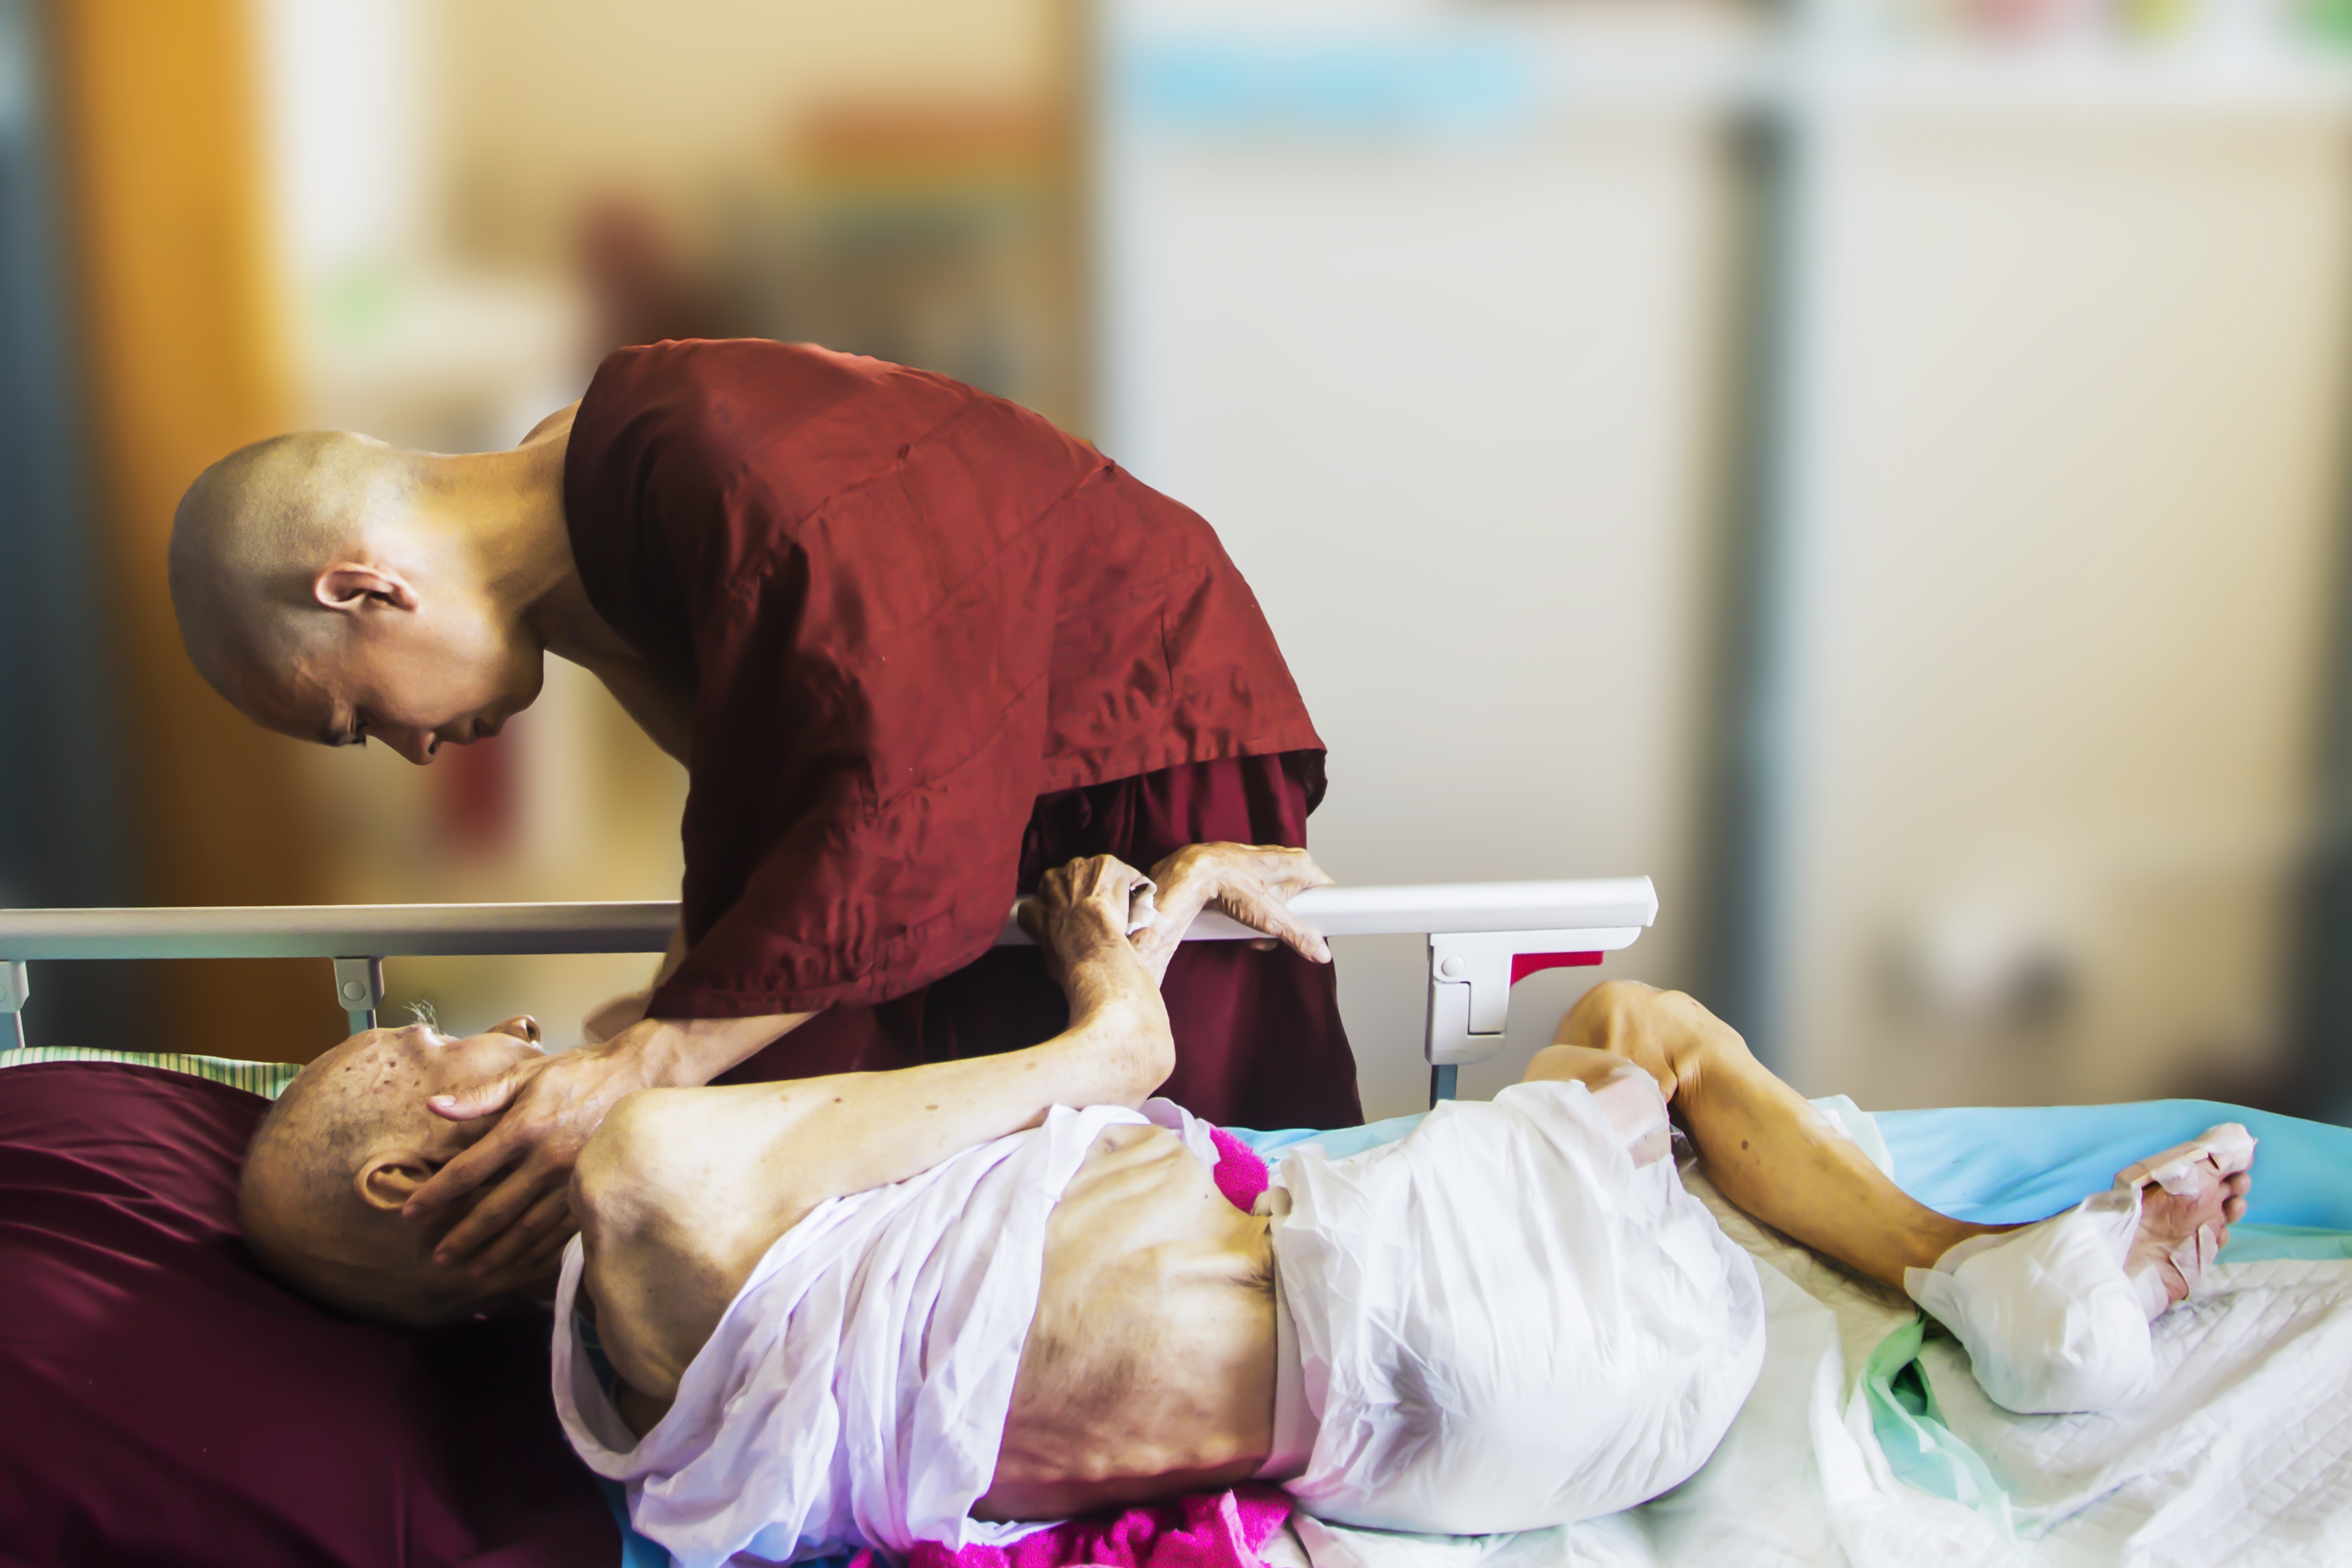
old, child, aging, console, elderly, theravada buddhism, agony, ill, sick, illness, caring, aged, hospice, patient, suffering, unhealthy, sore, monk and patient, consoling, aged care, monk consoling patient, monk blessing patient